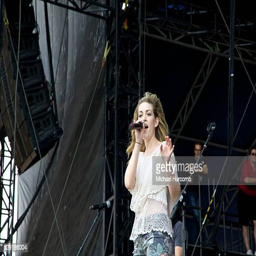
country artist performs at the festival